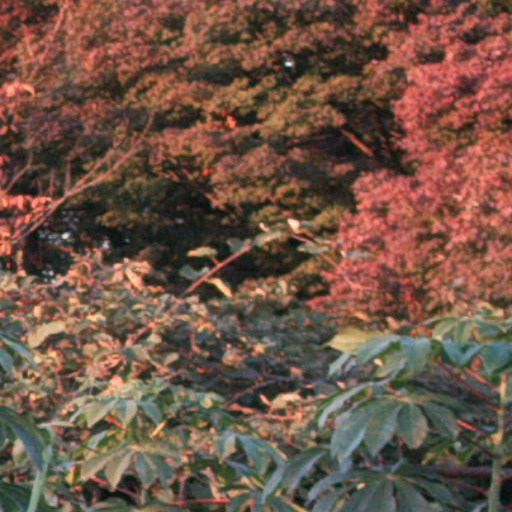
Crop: cassava